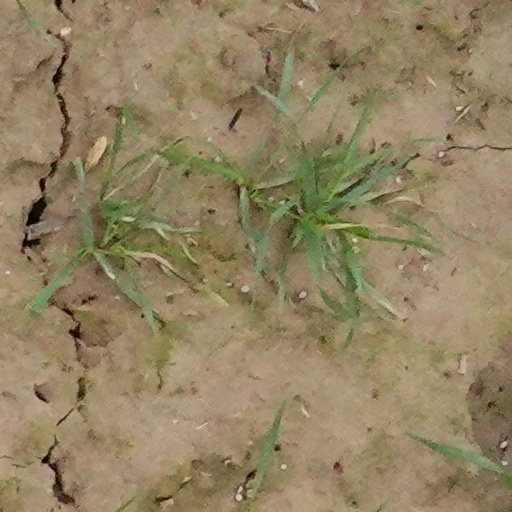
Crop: wheat